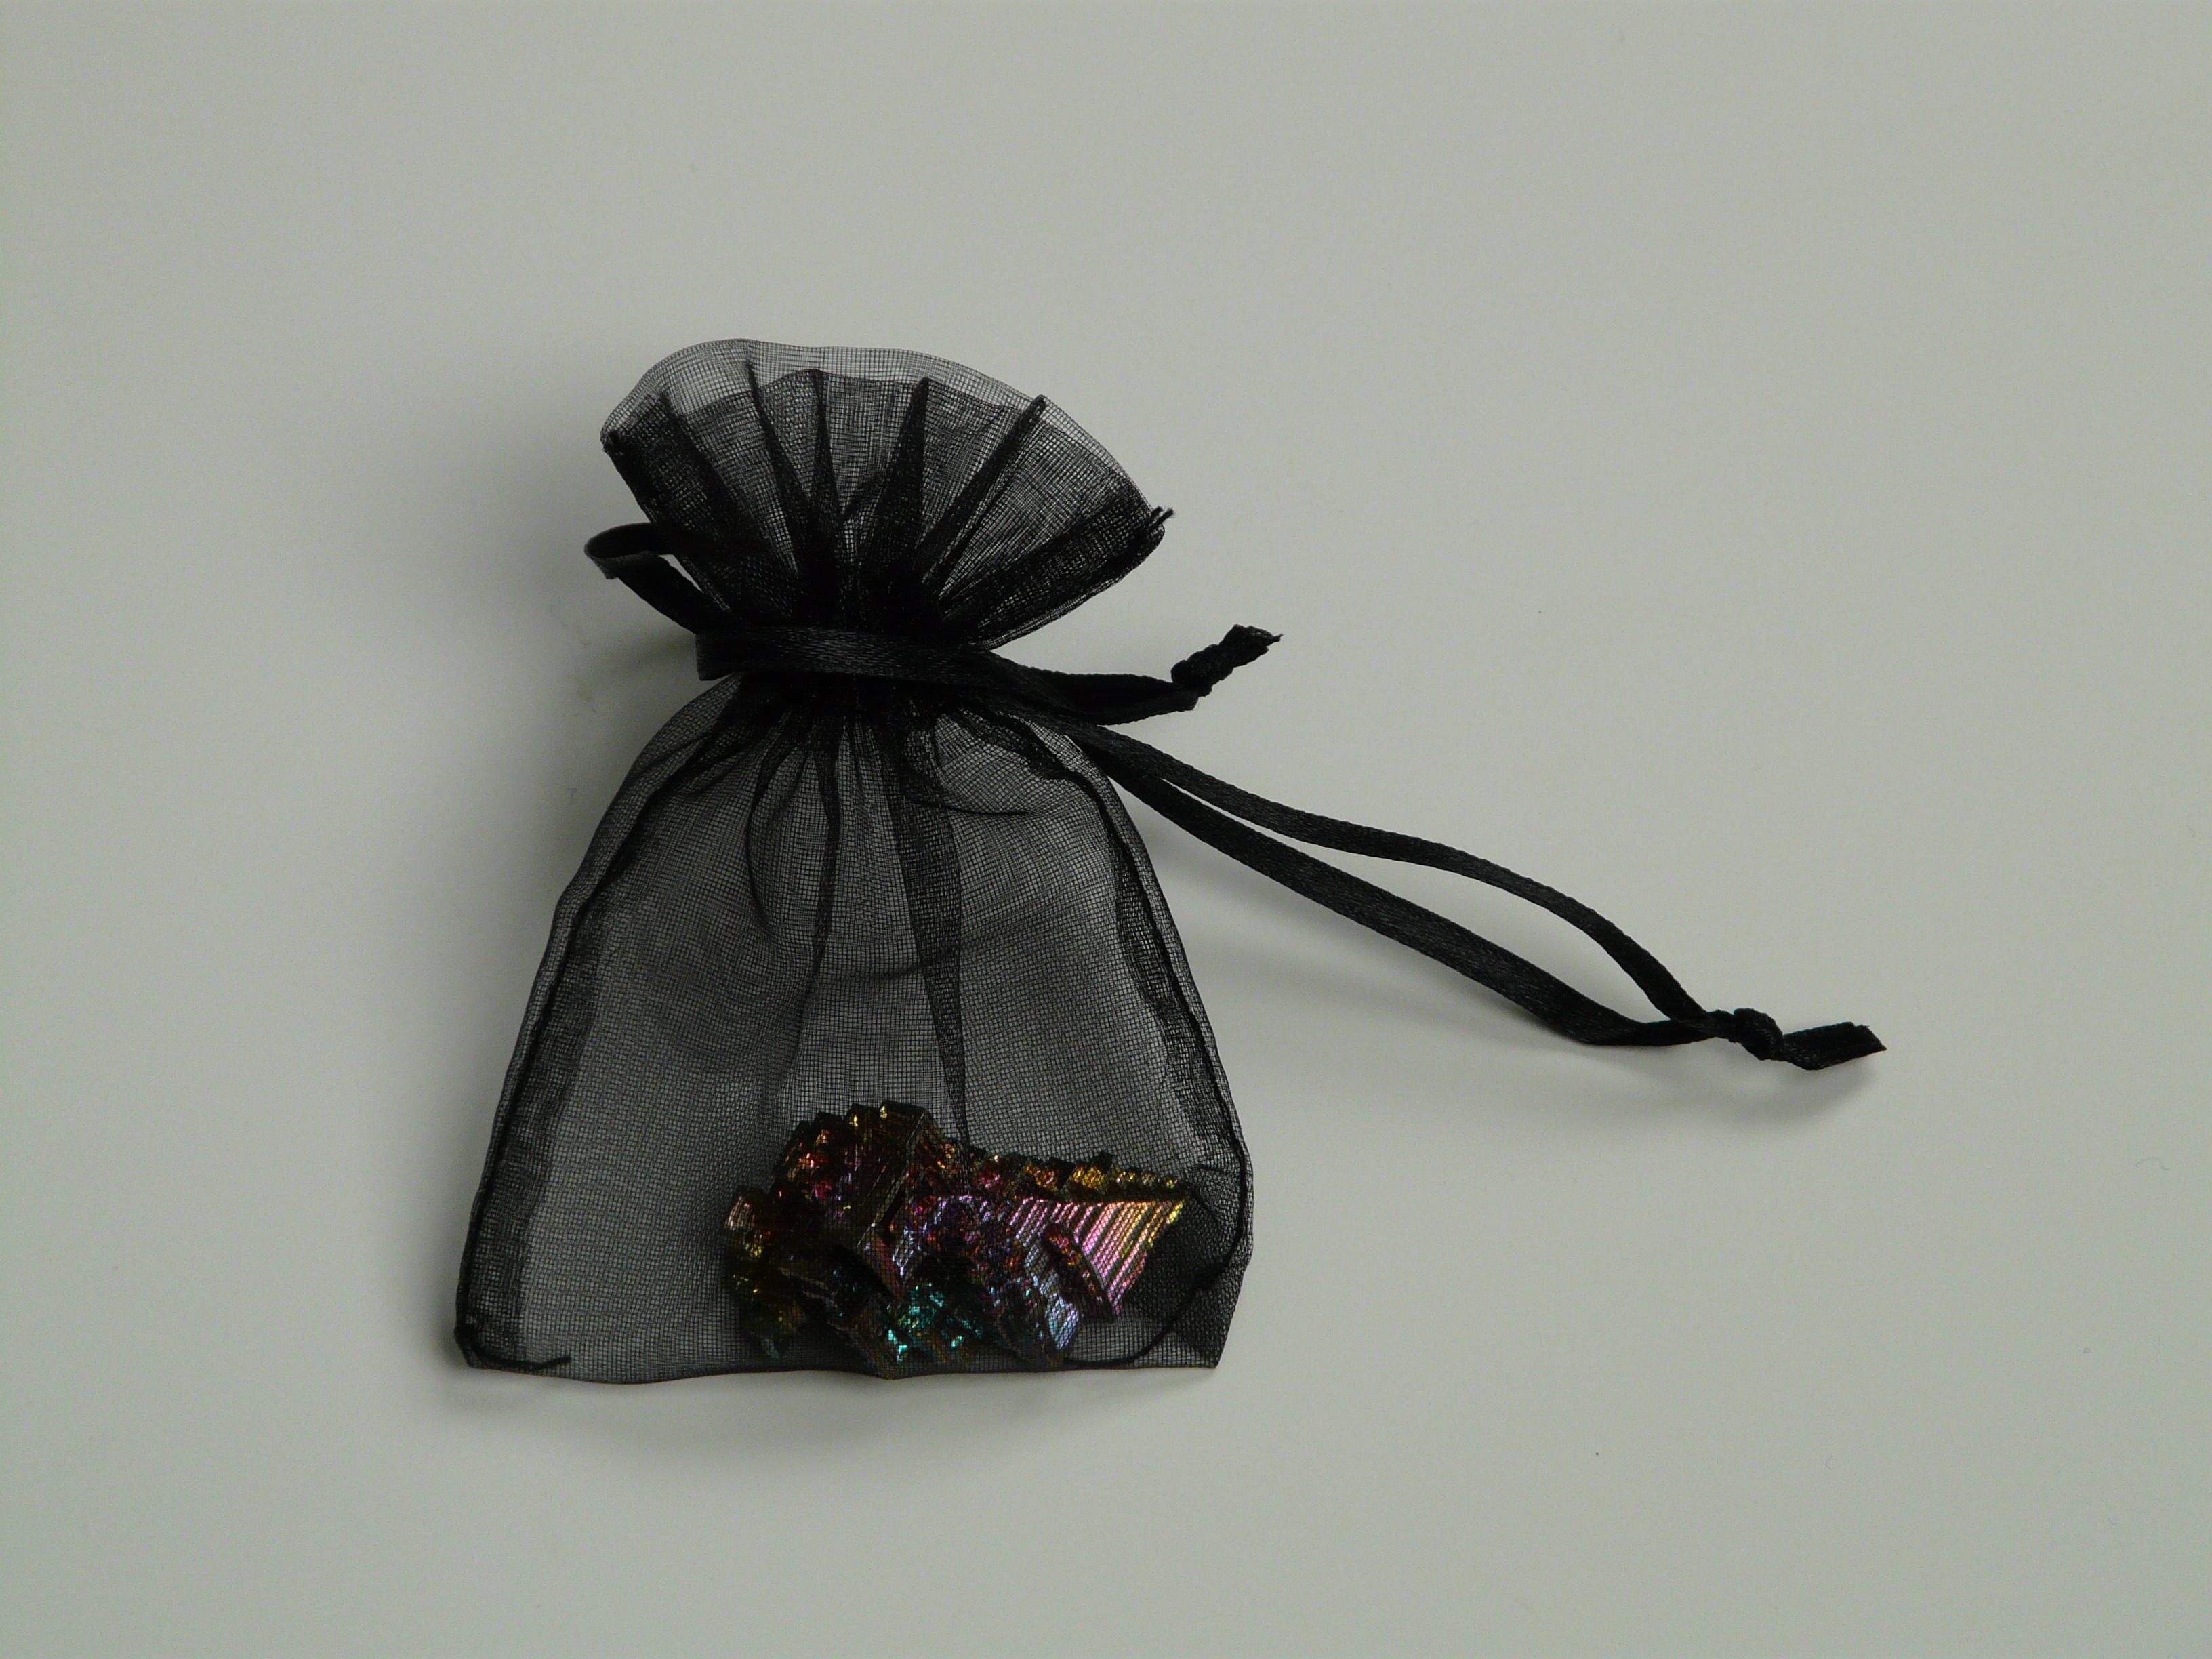
bag, clothing, black, gift bag, textile, art, gem, mineral, iridescent, fashion accessory, bismuth